Spain at the FIFA World Cup

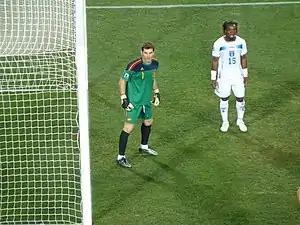
Iker Casillas (with Walter Martínez) at the 2010 FIFA World Cup in a match against Honduras.

Iker Casillas has captained Spain to their World Cup title in 2010 and won the Golden Glove award for best keeper at the same tournament.